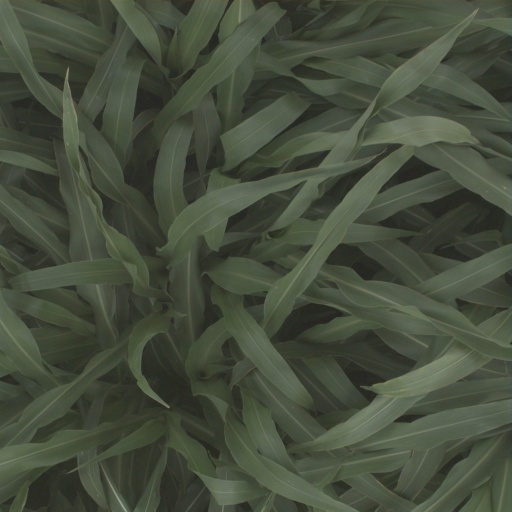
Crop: sorghum